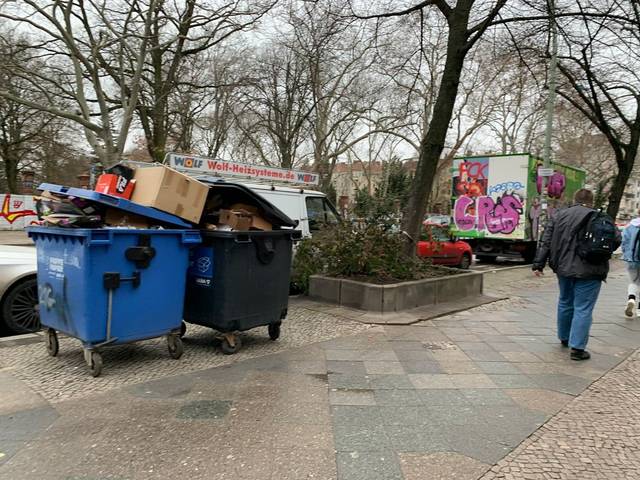
Region: Germany
Coordinates: 52.472, 13.429